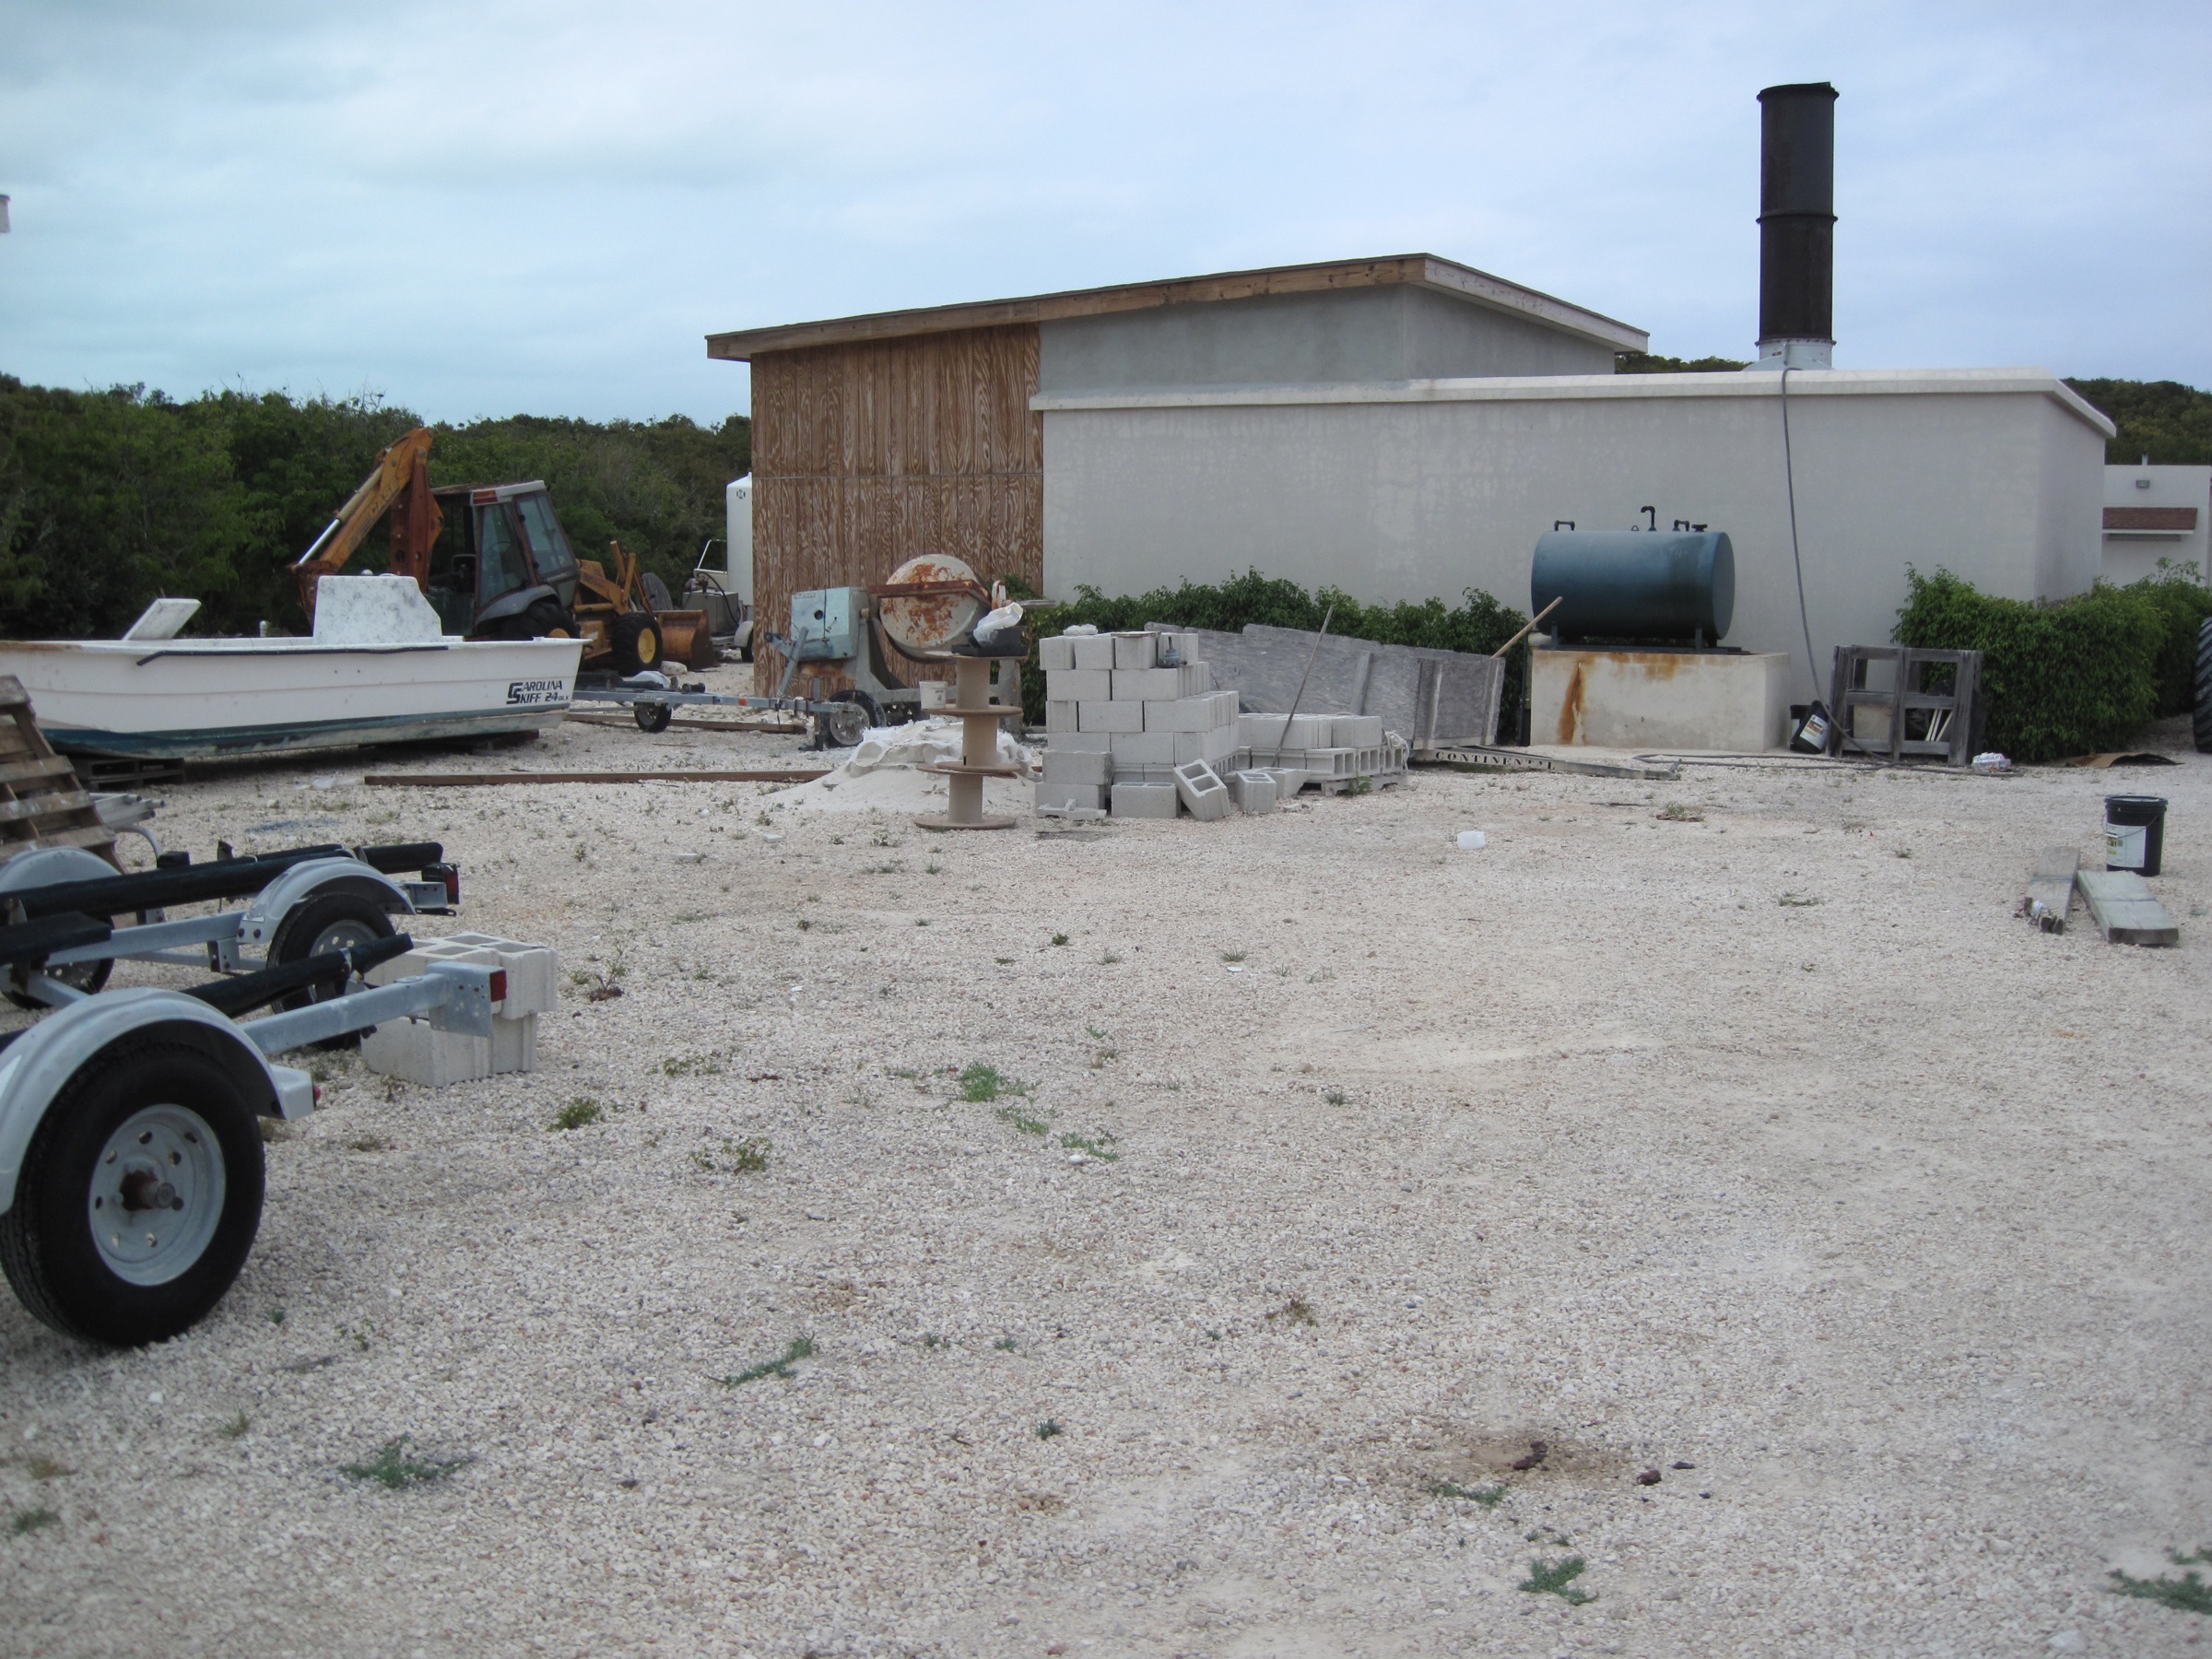
home, asphalt, vehicle, property, bahamas